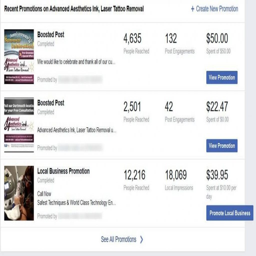
this graphic shows the number of people reached by promotions